Hatha Yoga: The Report of a Personal Experience

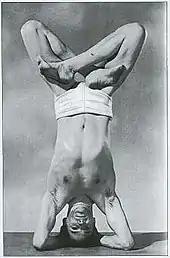
Bernard in Sirsasana with legs in Padmasana, Plate XXVIII in the book. He explains "I was given a series of practices to be used when standing on my head. Interlock the feet, as in padmasana, then slowly lower the limbs until the knees touch the arms, and then return the interlocked legs to the original perpendicular position without losing balance." He quotes the "Hatha Yoga Pradipika" account of the pose and the powers it brings, adding "To obtain these benefits one must be an accomplished Yogi."

Bernard's approach to the book is to describe each task he was given simply and directly, stating its purpose, and then his own experience of working with it, together with any advice he was given about it. For example, on Sirsasana he writes: